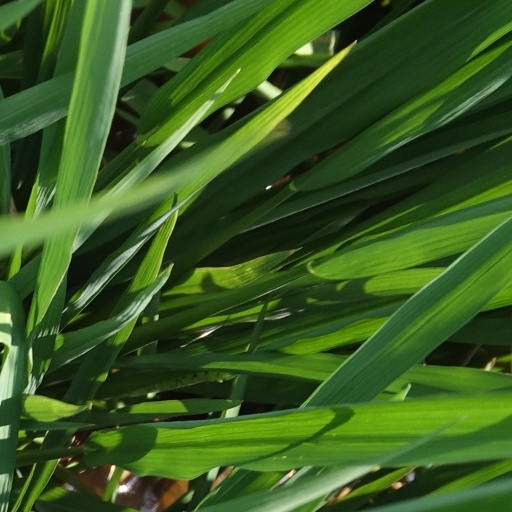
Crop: rice